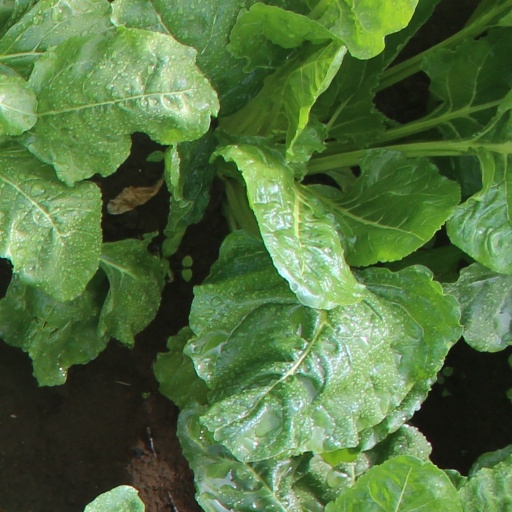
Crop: sugar beet